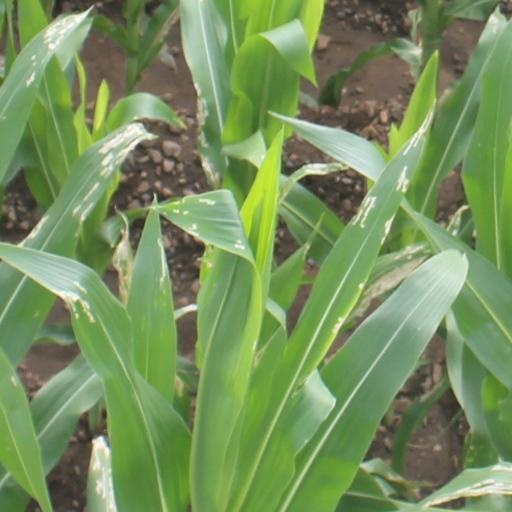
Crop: maize; corn